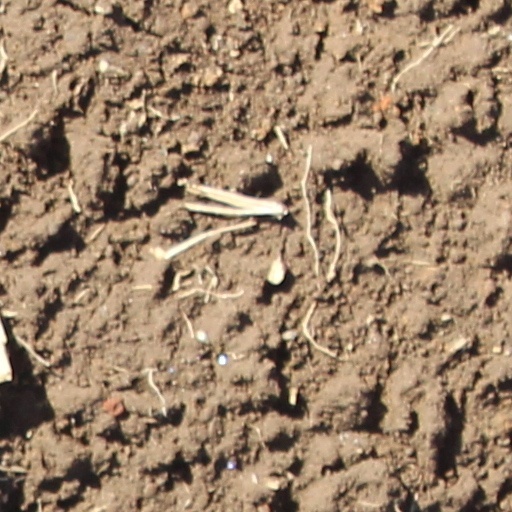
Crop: wheat